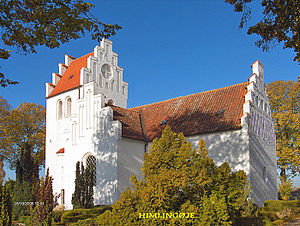
Himlingøje Kirke
Himlingøje Kirke
fra sydøst
Himlingøje Kirke er bygget ovenpå resterne af en tidligere romansk rundkirke fra omkring 1100. Kirken er formodentlig oprindeligt opført som en forsvarsbygning mod venderne, hvis plyndringstogter netop kulminerede i 1100-tallet. I dag fremtræder Himlingøje Kirke som en sengotisk kirke fra 1475-1500.